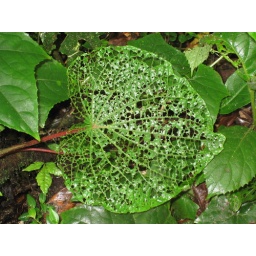
Costa Rica - Flora in the cloud forest